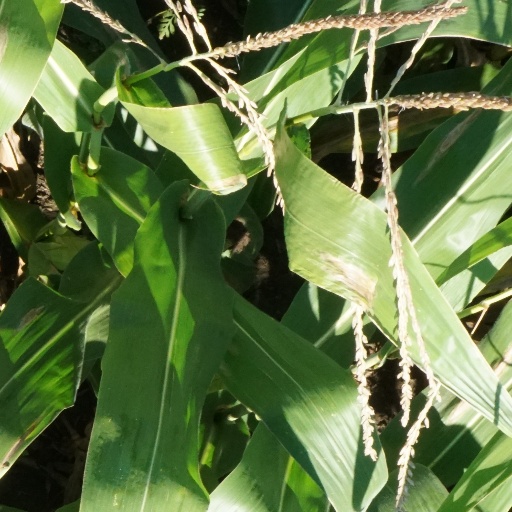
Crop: maize; corn